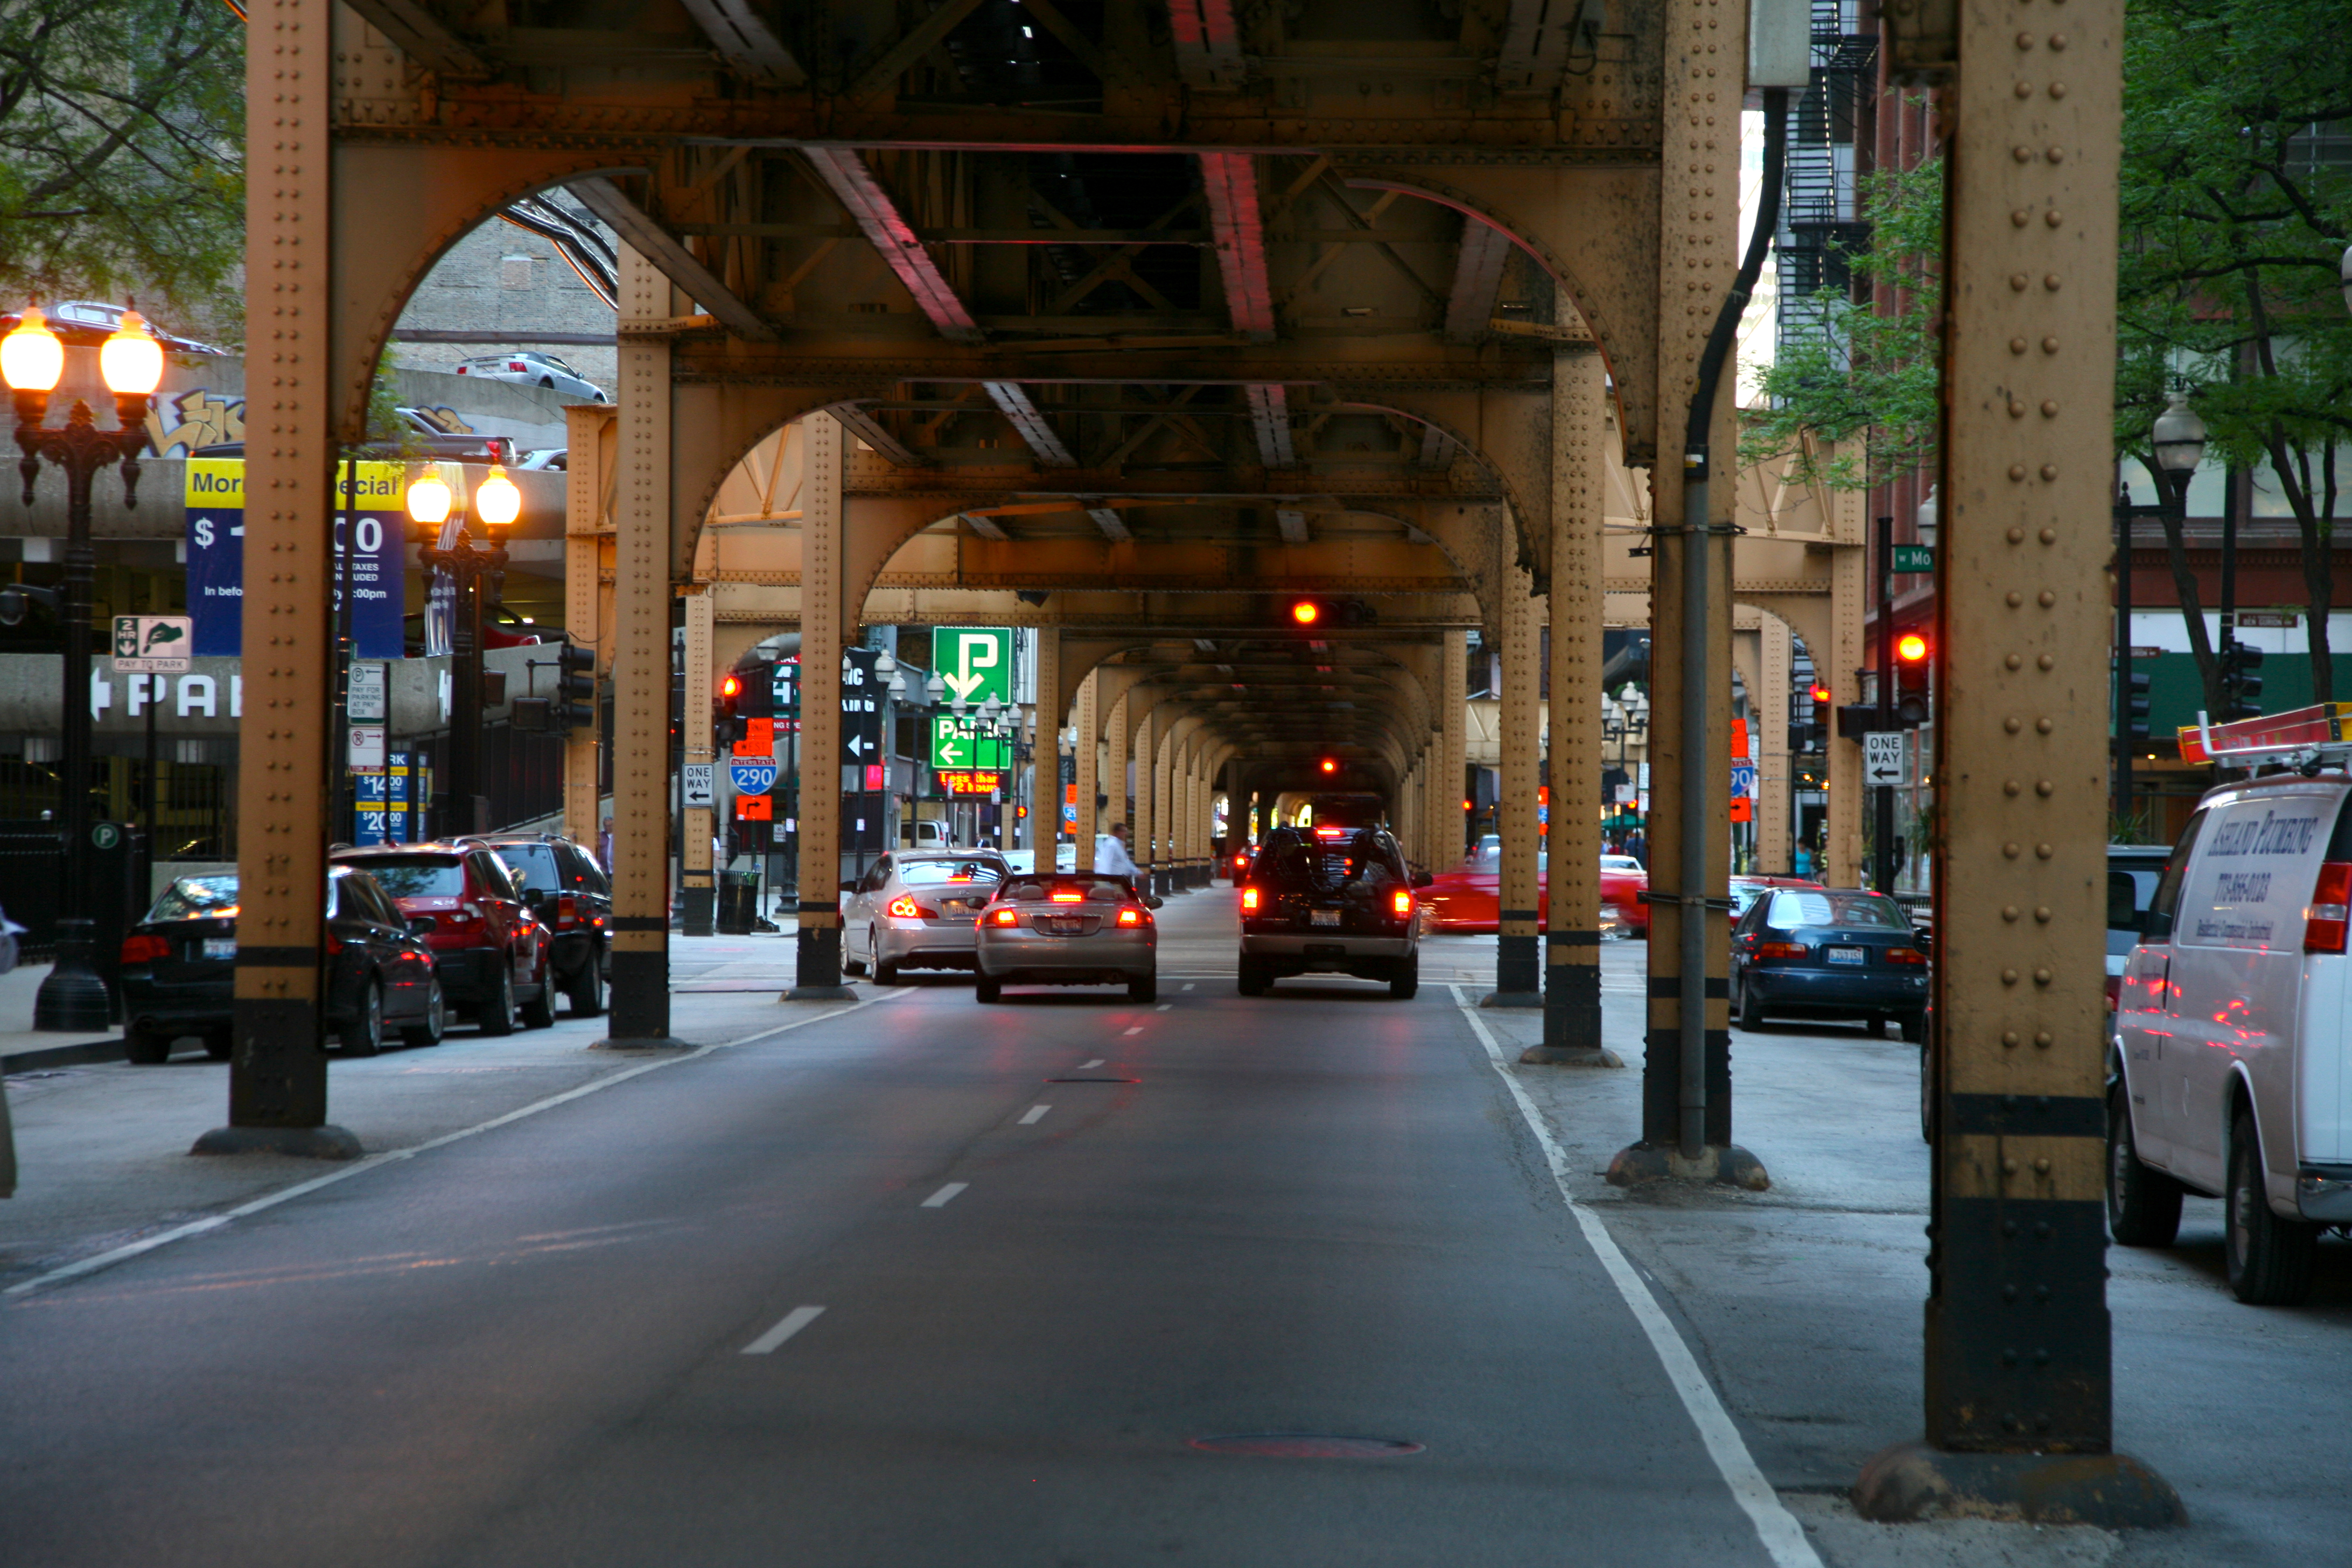
pedestrian, architecture, road, street, town, building, city, downtown, transport, chicago, lane, public transport, infrastructure, 5d, loop, neighbourhood, urban area, human settlement, nonbuilding structure